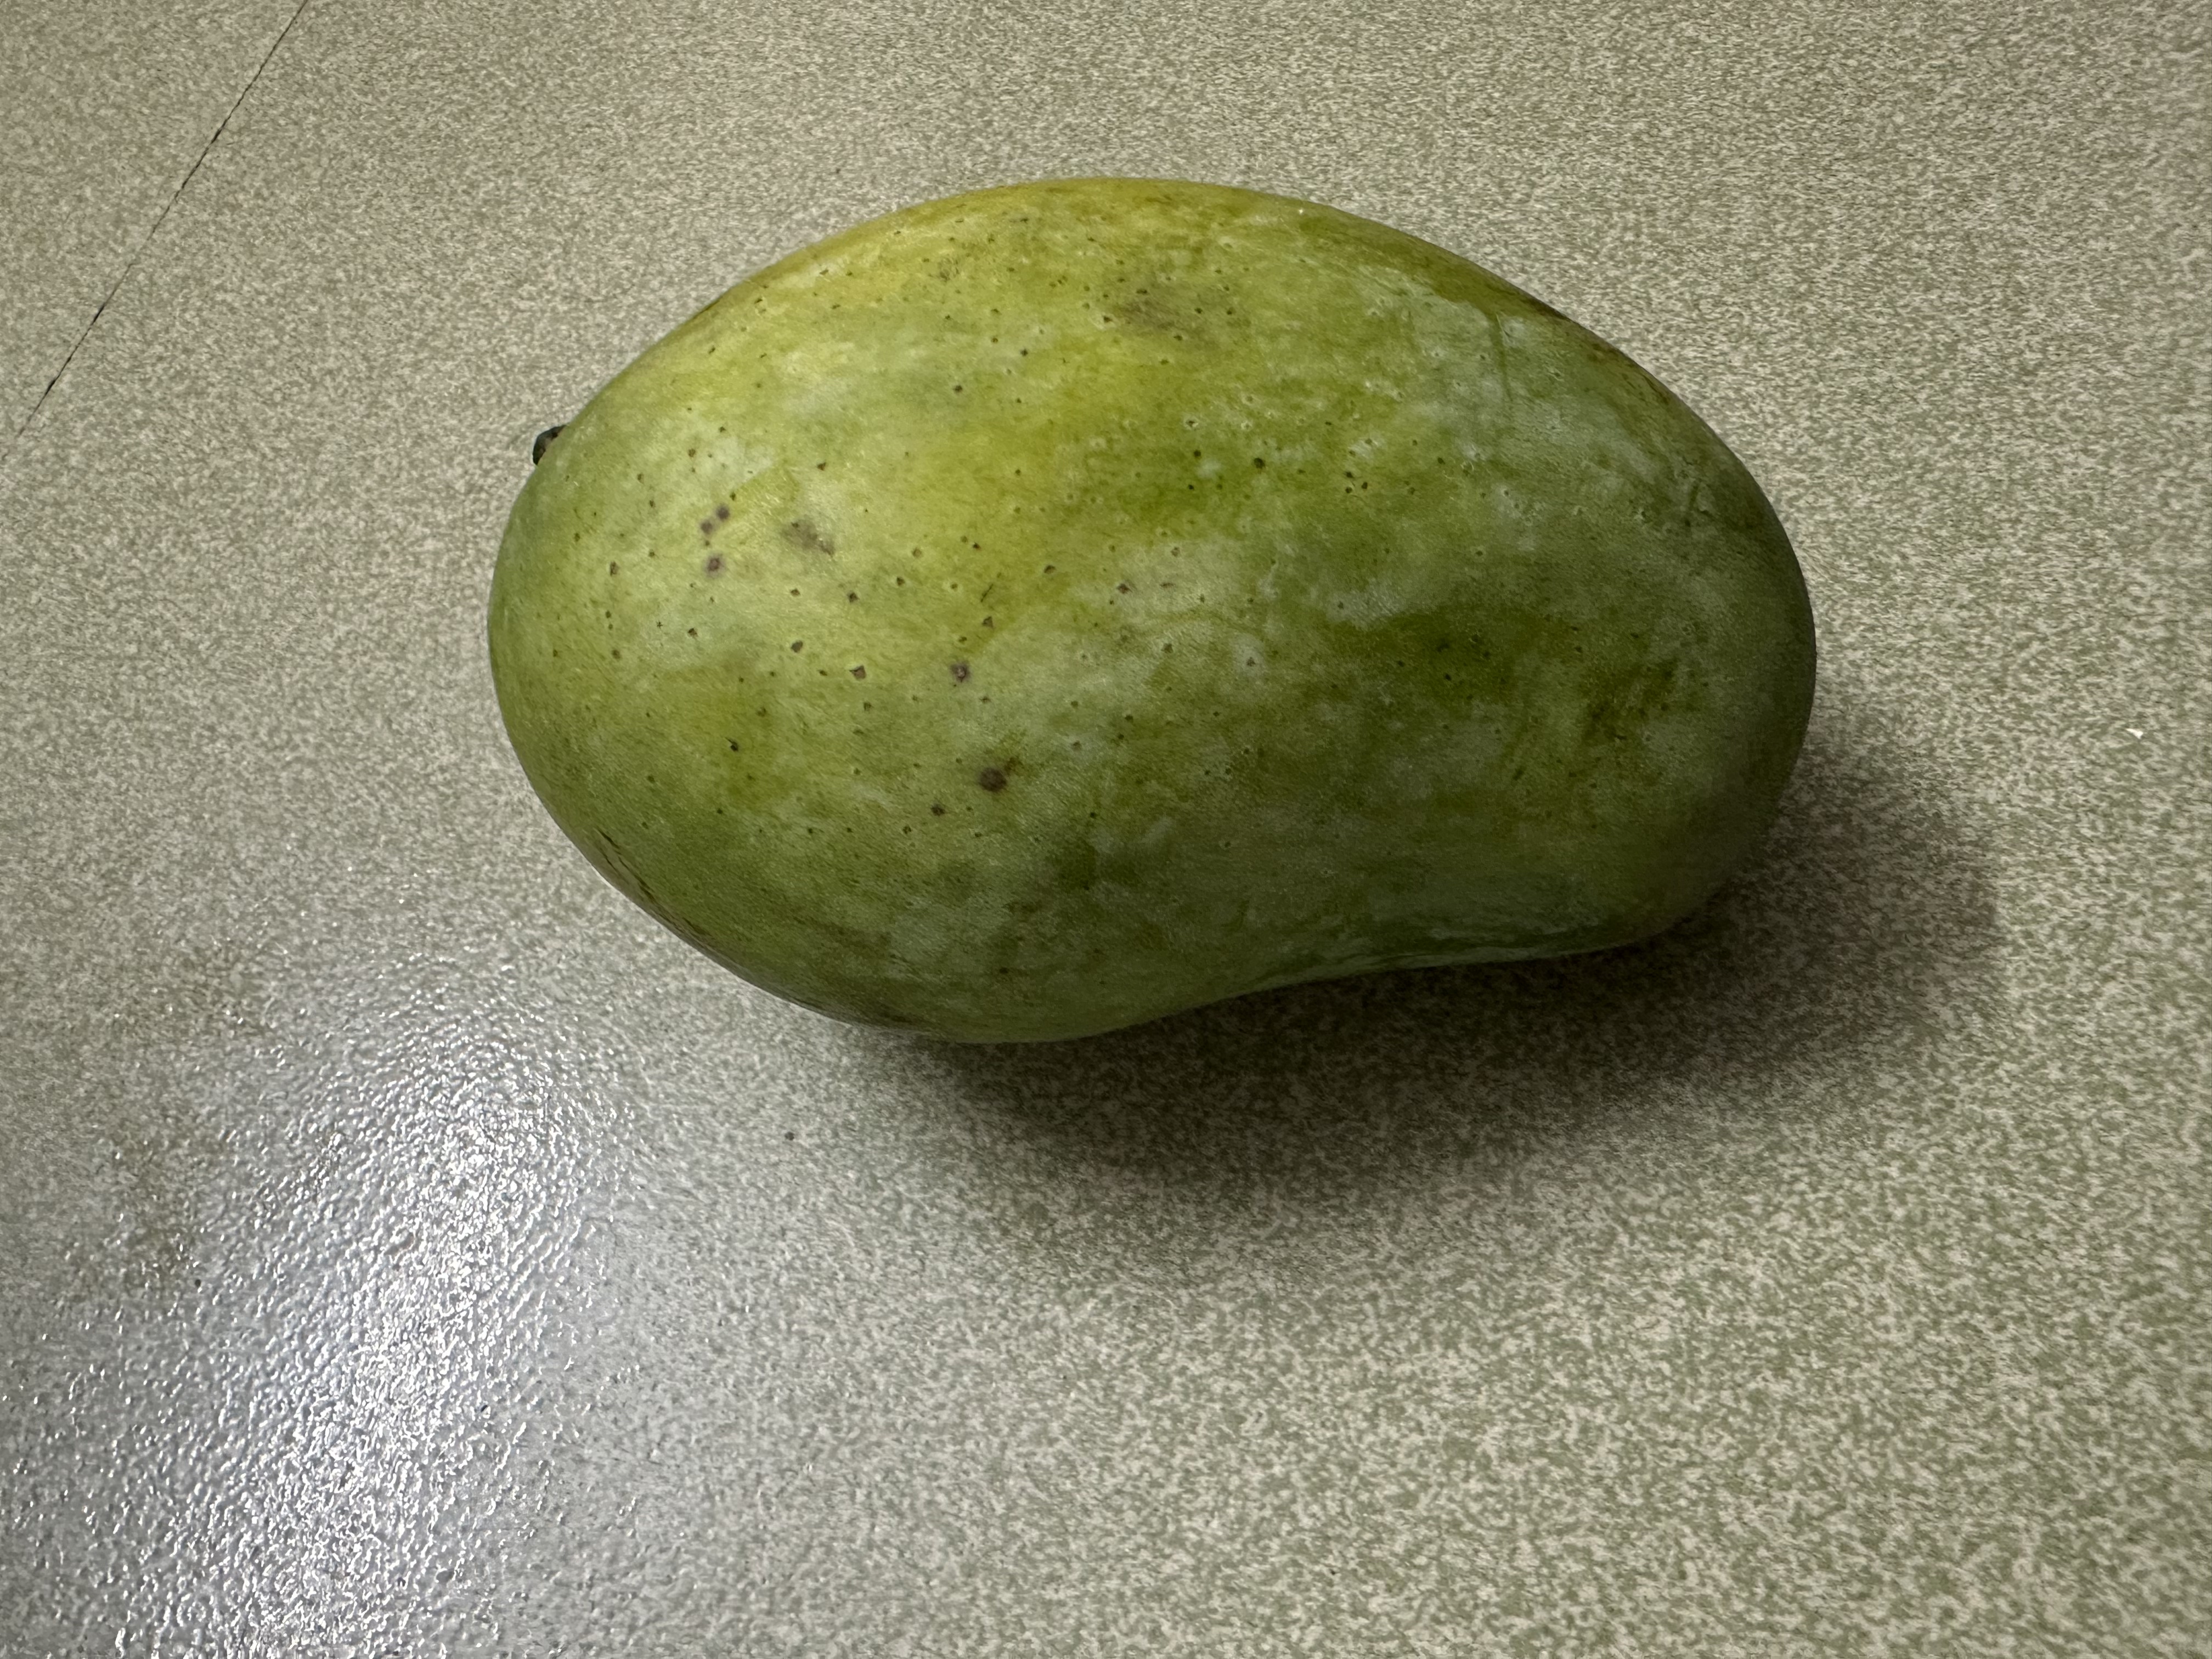
Mango variety: Fazlee